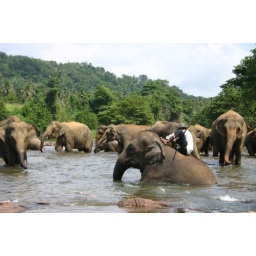
Mahout getting the elephant in the water